Marching percussion

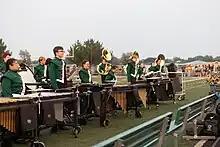
An example of a high school front ensemble

The glockenspiel is the mallet percussion instrument most often used as a part of the battery. The tradition of marching the glockenspiel as part of the battery is common in many countries, such as in the Filipino drum and lyre corps. In the early 1970s, mallet percussion was first allowed into drum corps in competitive circuits, such as Drum Corps International. At first, only glockenspiels and xylophones were allowed, but starting in 1976 marimbas and vibraphones were also allowed. The 27th Lancers Drum and Bugle Corps even rigged up homemade racks to march tubular bells.